Francis Dawson-Paul

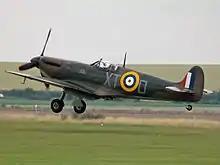
A Supermarine Spitfire taking off.

Sub-Lieutenant Francis Dawson-Paul was posted to No. 7 Operational Training Unit at Hawarden, North Wales, for a conversion course to the Supermarine Spitfire on 23 June. After the course he was posted to No. 64 Squadron RAF which at the time was based at RAF Kenley located to the south of London. The squadron had been issued with the Supermarine Spitfire in April 1940, a type of plane not yet in use with the Fleet Air Arm. Before Dawson-Paul joined them they had been working over the beaches of Dunkirk providing air cover for Operation Dynamo the evacuation of the British Expeditionary Force. Dawson-Paul arrived at RAF Kenley on 1 July, he was involved in operations from the first day assisting in the destruction of a Dornier Do 17, the first of the naval pilots seconded to the RAF to put in a claim. He later described the action in detail: